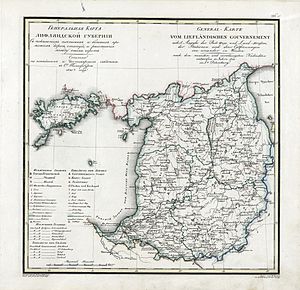
Livland guvernement
Kort over guvernementet Livland (1820)
Livland guvernements geografiske placering
Livland guvernement var et af de tre baltiske guvernementer, der indgik i det Russiske Kejserrige, og hvis territorium i dag er delt mellem Estland og Letland.